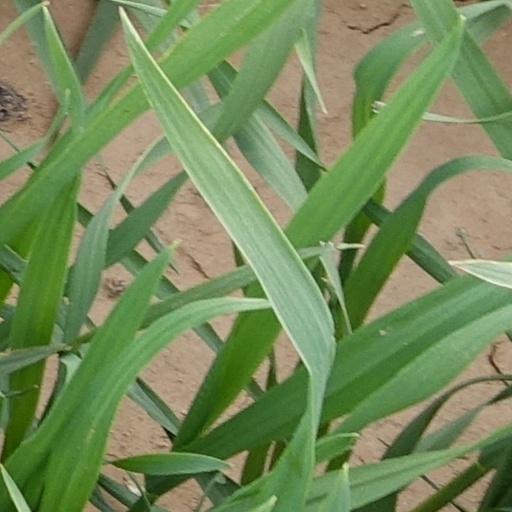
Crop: wheat